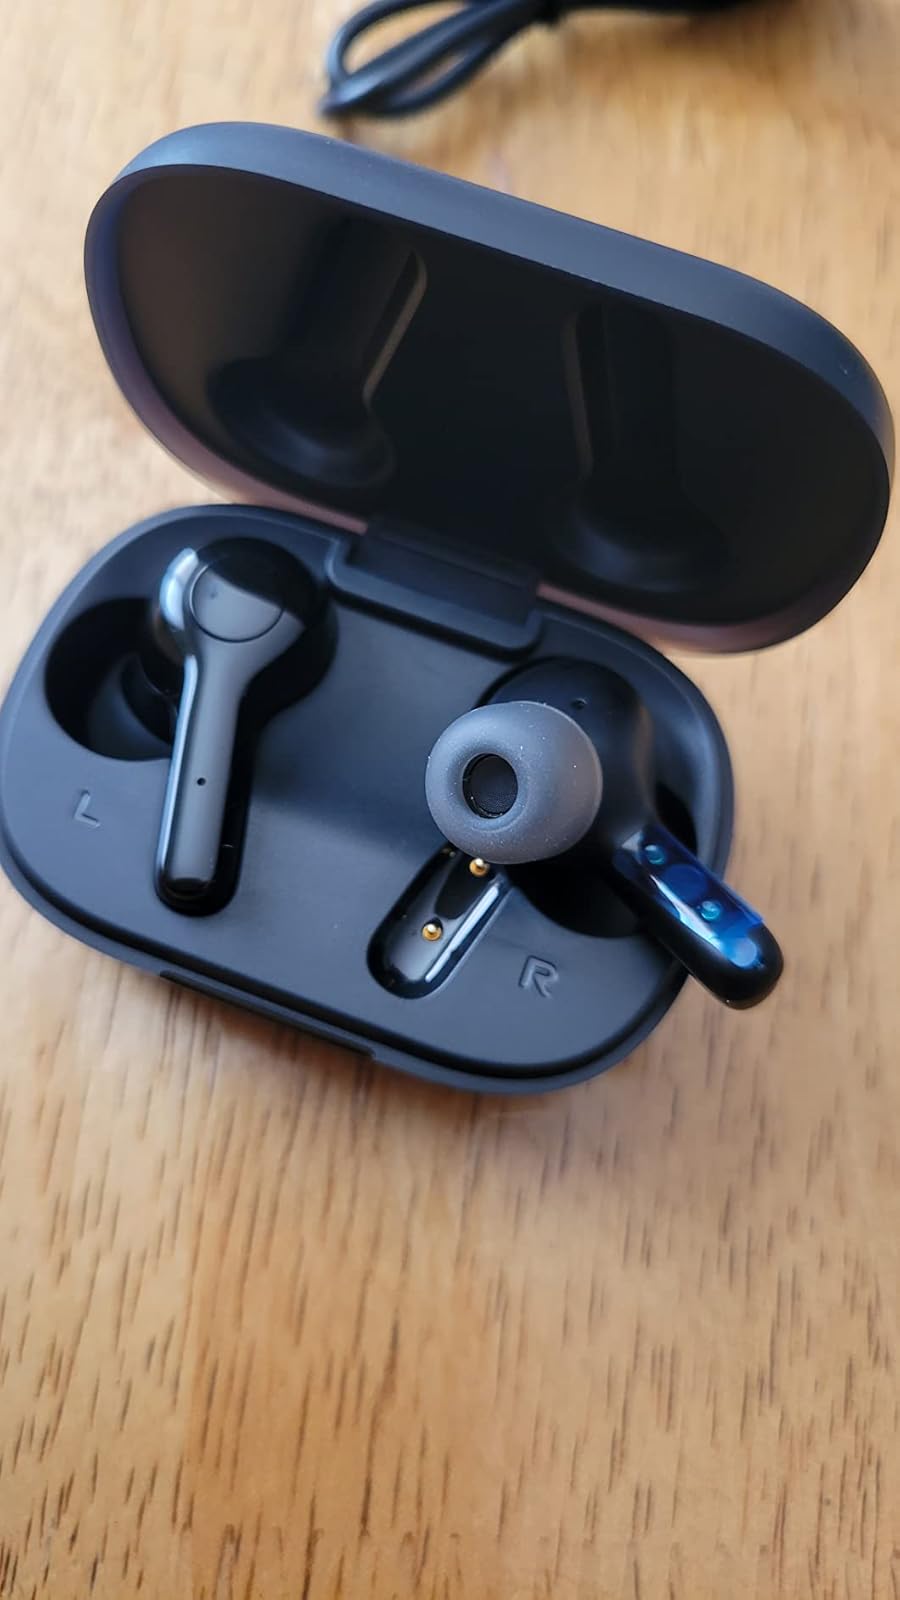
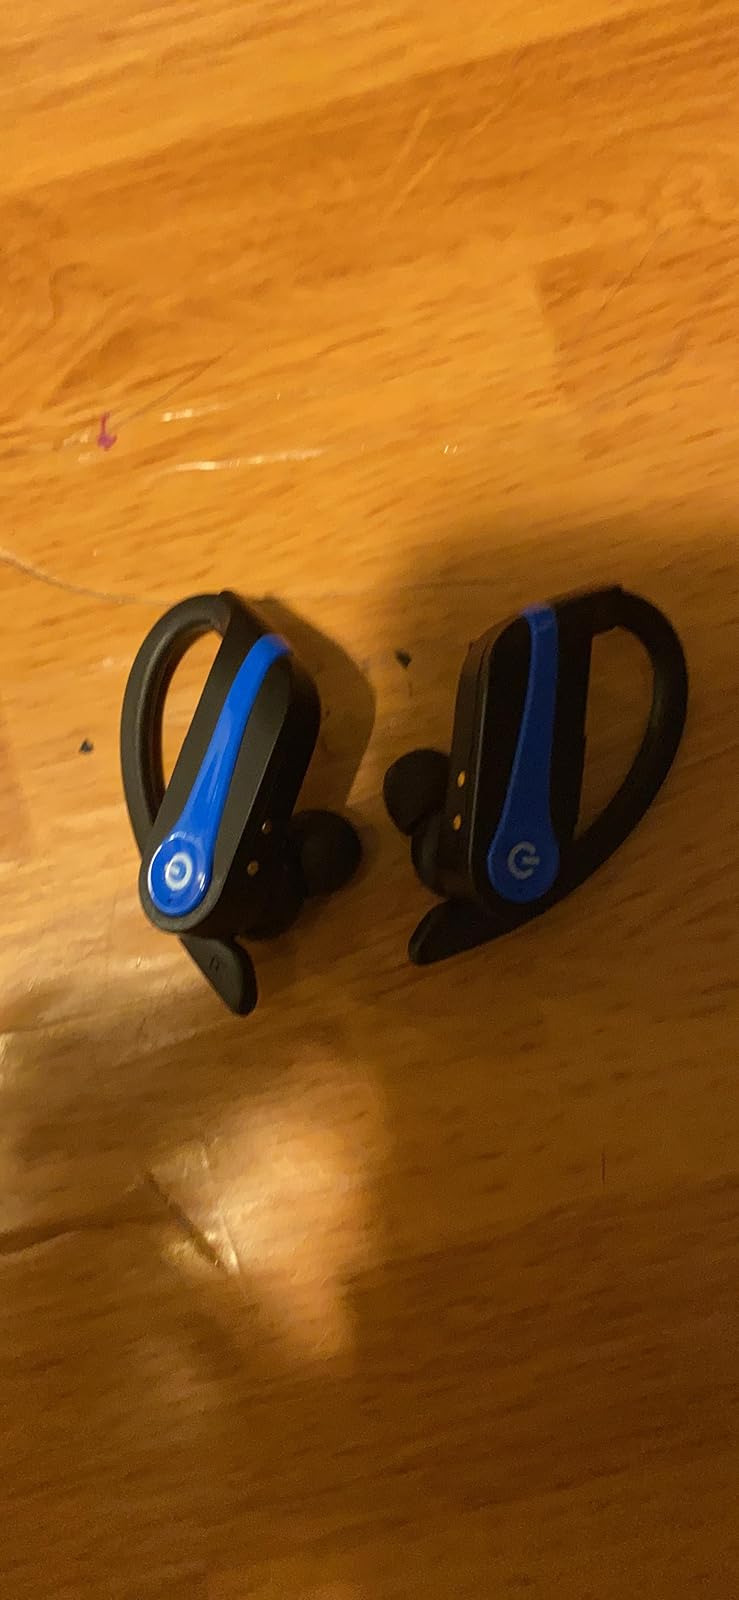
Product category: earbuds
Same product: no